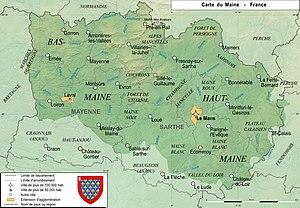
Le Bas-Maine est la région ouest de l'ancienne province du Maine. Elle correspond aux deux tiers nord du département de la Mayenne. La dénomination Bas et Haut est tardive, vraisemblablement à partir du XVIᵉ siècle. Le Bas étant la partie économique et agricole pauvre de cette province du Maine, le Haut la partie riche selon R. Musset.